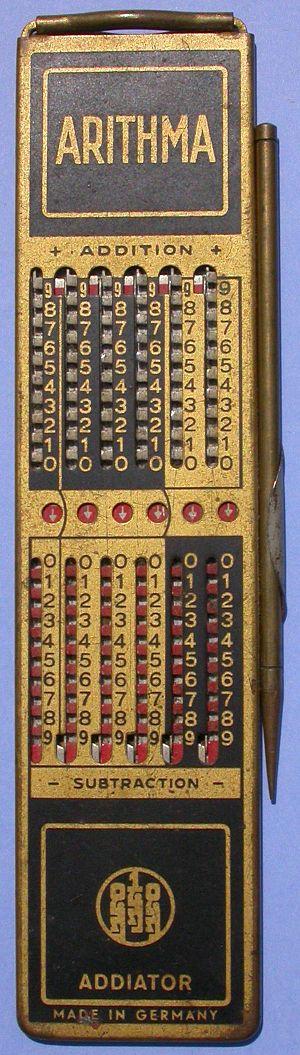
Une additionneuse à crosses est un instrument de calcul permettant de réaliser des additions et des soustractions, à l'aide d'un stylet. Le mécanisme utilisé permet d'obtenir un appareil plat et portatif et gère facilement les retenues.